Laudert

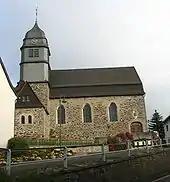
Church in the village centre

The Hunsrück plateau was settled relatively late judging from archaeological finds made thus far, in roughly 500 BC, that is, the late Iron Age. When the first settlers came to what is now Laudert, however, is unknown. The name "Laudert" can likely be traced to "Ludinsroth", meaning "Ludin’s Clearing".